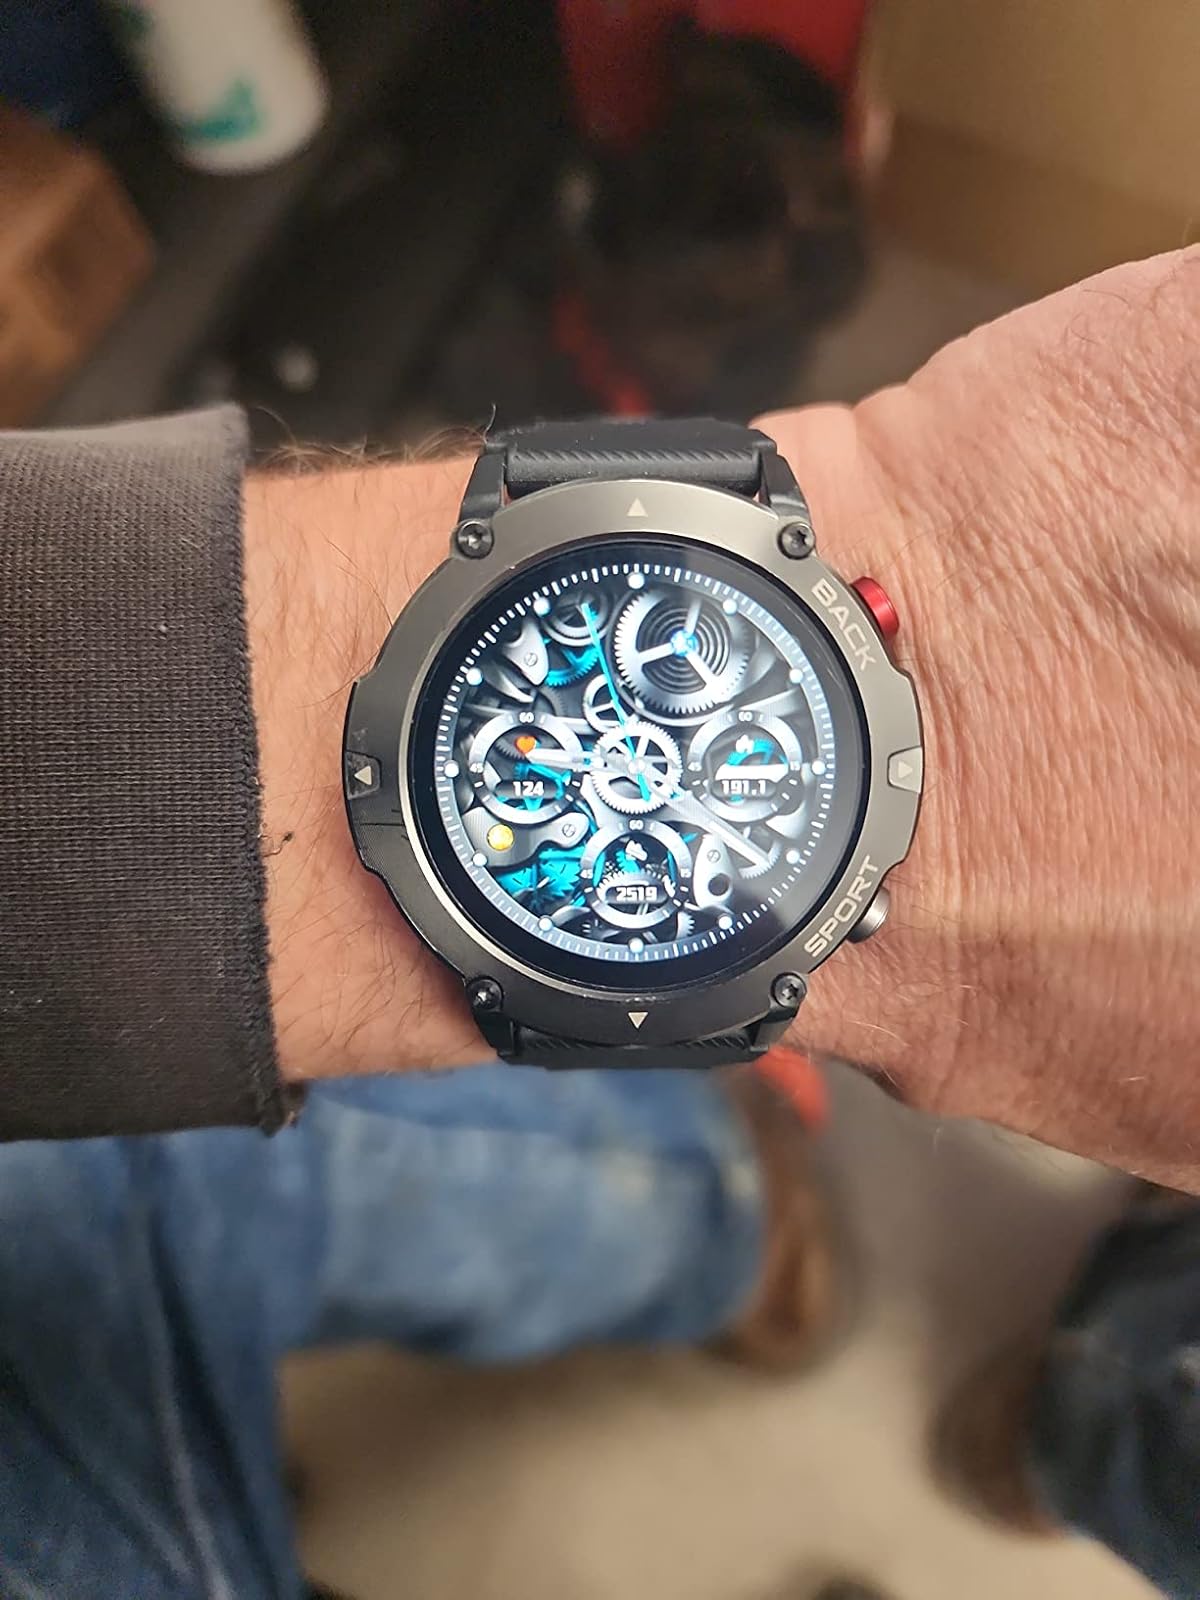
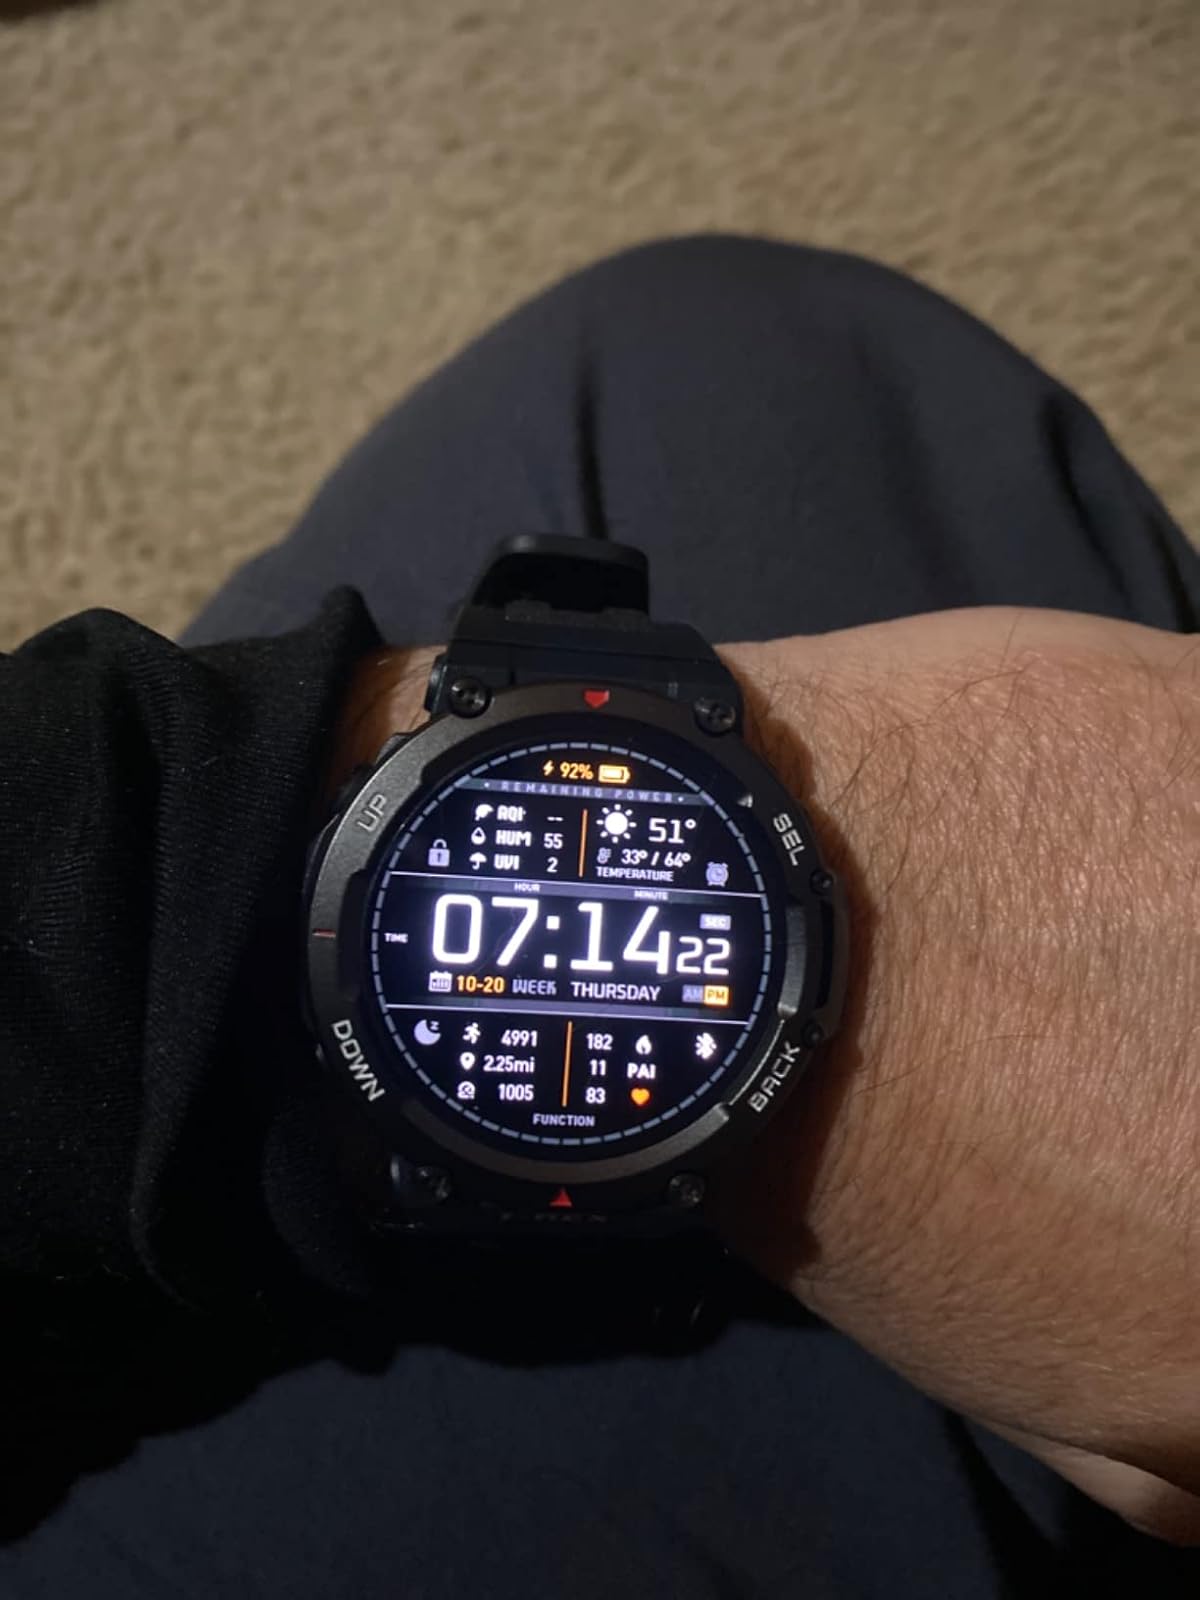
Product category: smartwatch
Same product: no